History of the papacy (1048–1257)

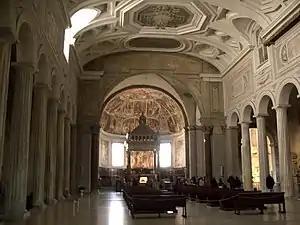
San Pietro in Vincoli, the site of the papal election, 1061, the first to exclude the laity

The history of the papacy from 1046 to 1216 was marked by conflict between popes and the Holy Roman Emperor, most prominently the Investiture Controversy, a dispute over who— pope or emperor— could appoint bishops within the Empire. Henry IV's Walk to Canossa in 1077 to meet Pope Gregory VII (1073–85), although not dispositive within the context of the larger dispute, has become legendary. Although the emperor renounced any right to lay investiture in the Concordat of Worms (1122), the issue would flare up again.